Parents Television and Media Council

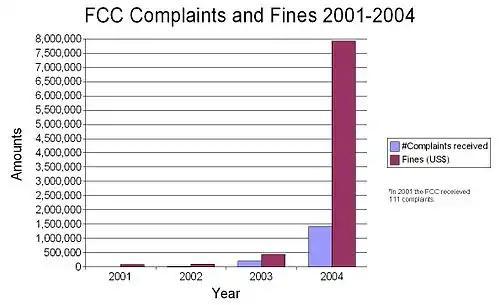
PTC campaigns led to a great increase in FCC-issued fines and received complaints compared to those from previous years.

After the halftime show, the PTC launched five more FCC complaint drives, starting March 2004 with an episode of Fox's "That '70s Show" titled "Happy Jack", which revolved around character Eric Forman being caught masturbating. The beginning of the 2004–2005 television season sparked four new campaigns, the first being against NBC's animated series "Father of the Pride", stating that it contained a "barrage of sexual innuendo and profanity" while being promoted "from the creators of "Shrek"", which they felt would potentially attract children to watching the series. That campaign led to over 11,000 email complaints to the FCC. Later, shortly after CBS broadcast the word "fuck" during an airing of "Big Brother 5", the PTC took action again, this time claiming that CBS ignored a warning from the Federal Communications Commission (FCC) that there would be zero tolerance toward unbleeped profanity. However, those complaints became moot when Viacom, then-owners of CBS, settled with the FCC for $3.5 million regarding all allegedly indecent programming broadcast in the years around 2003 and 2004, including the "Big Brother 5" episode in question. In March 2006, the FCC ruled that "Father of the Pride" was not indecent. Following were complaints about an October 2004 episode of ABC's short-lived teen drama "Life As We Know It", which the PTC felt was sexually charged.